Johann von Gardner

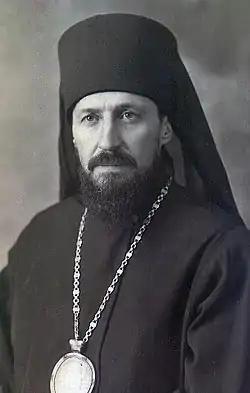

Johann von Gardner or in Russian Ivan Alekseevich Gardner Иван Алексеевич Гарднер (22 December 1898 - 26 February 1984) was a Russian-born Slavic musicologist, best known in the English language for his published work on Russian church singing.